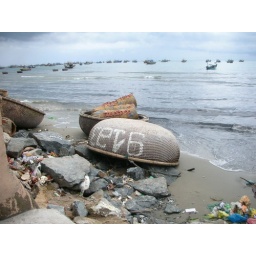
Mui Ne village. Fishing boats at rest in the distance. Round boat in foreground. Don't mind the trash!